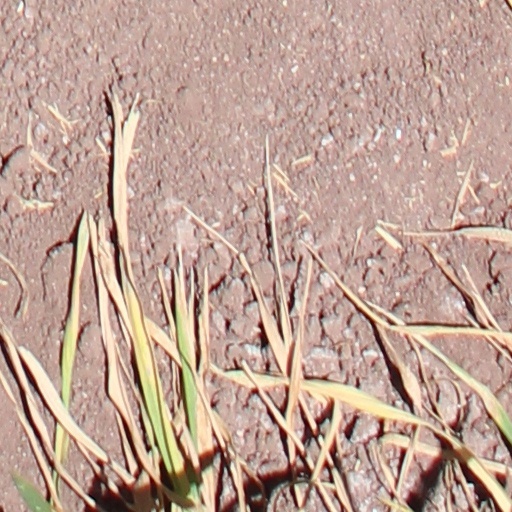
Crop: wheat